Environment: real
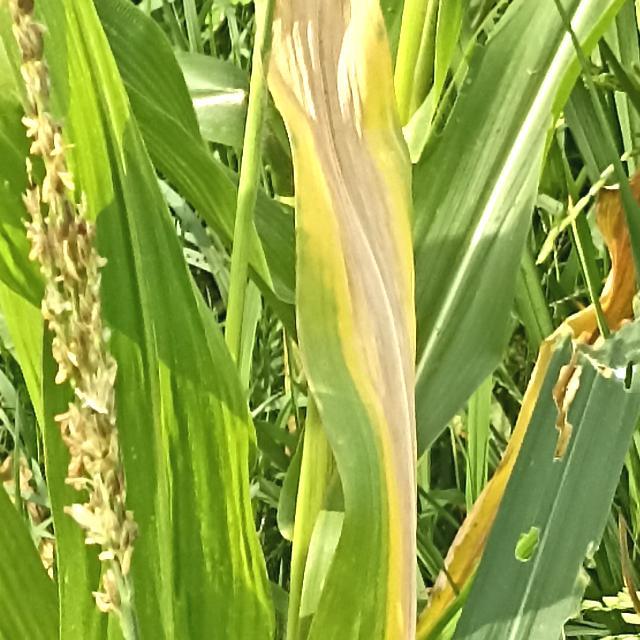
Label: nitrogen_deficiency